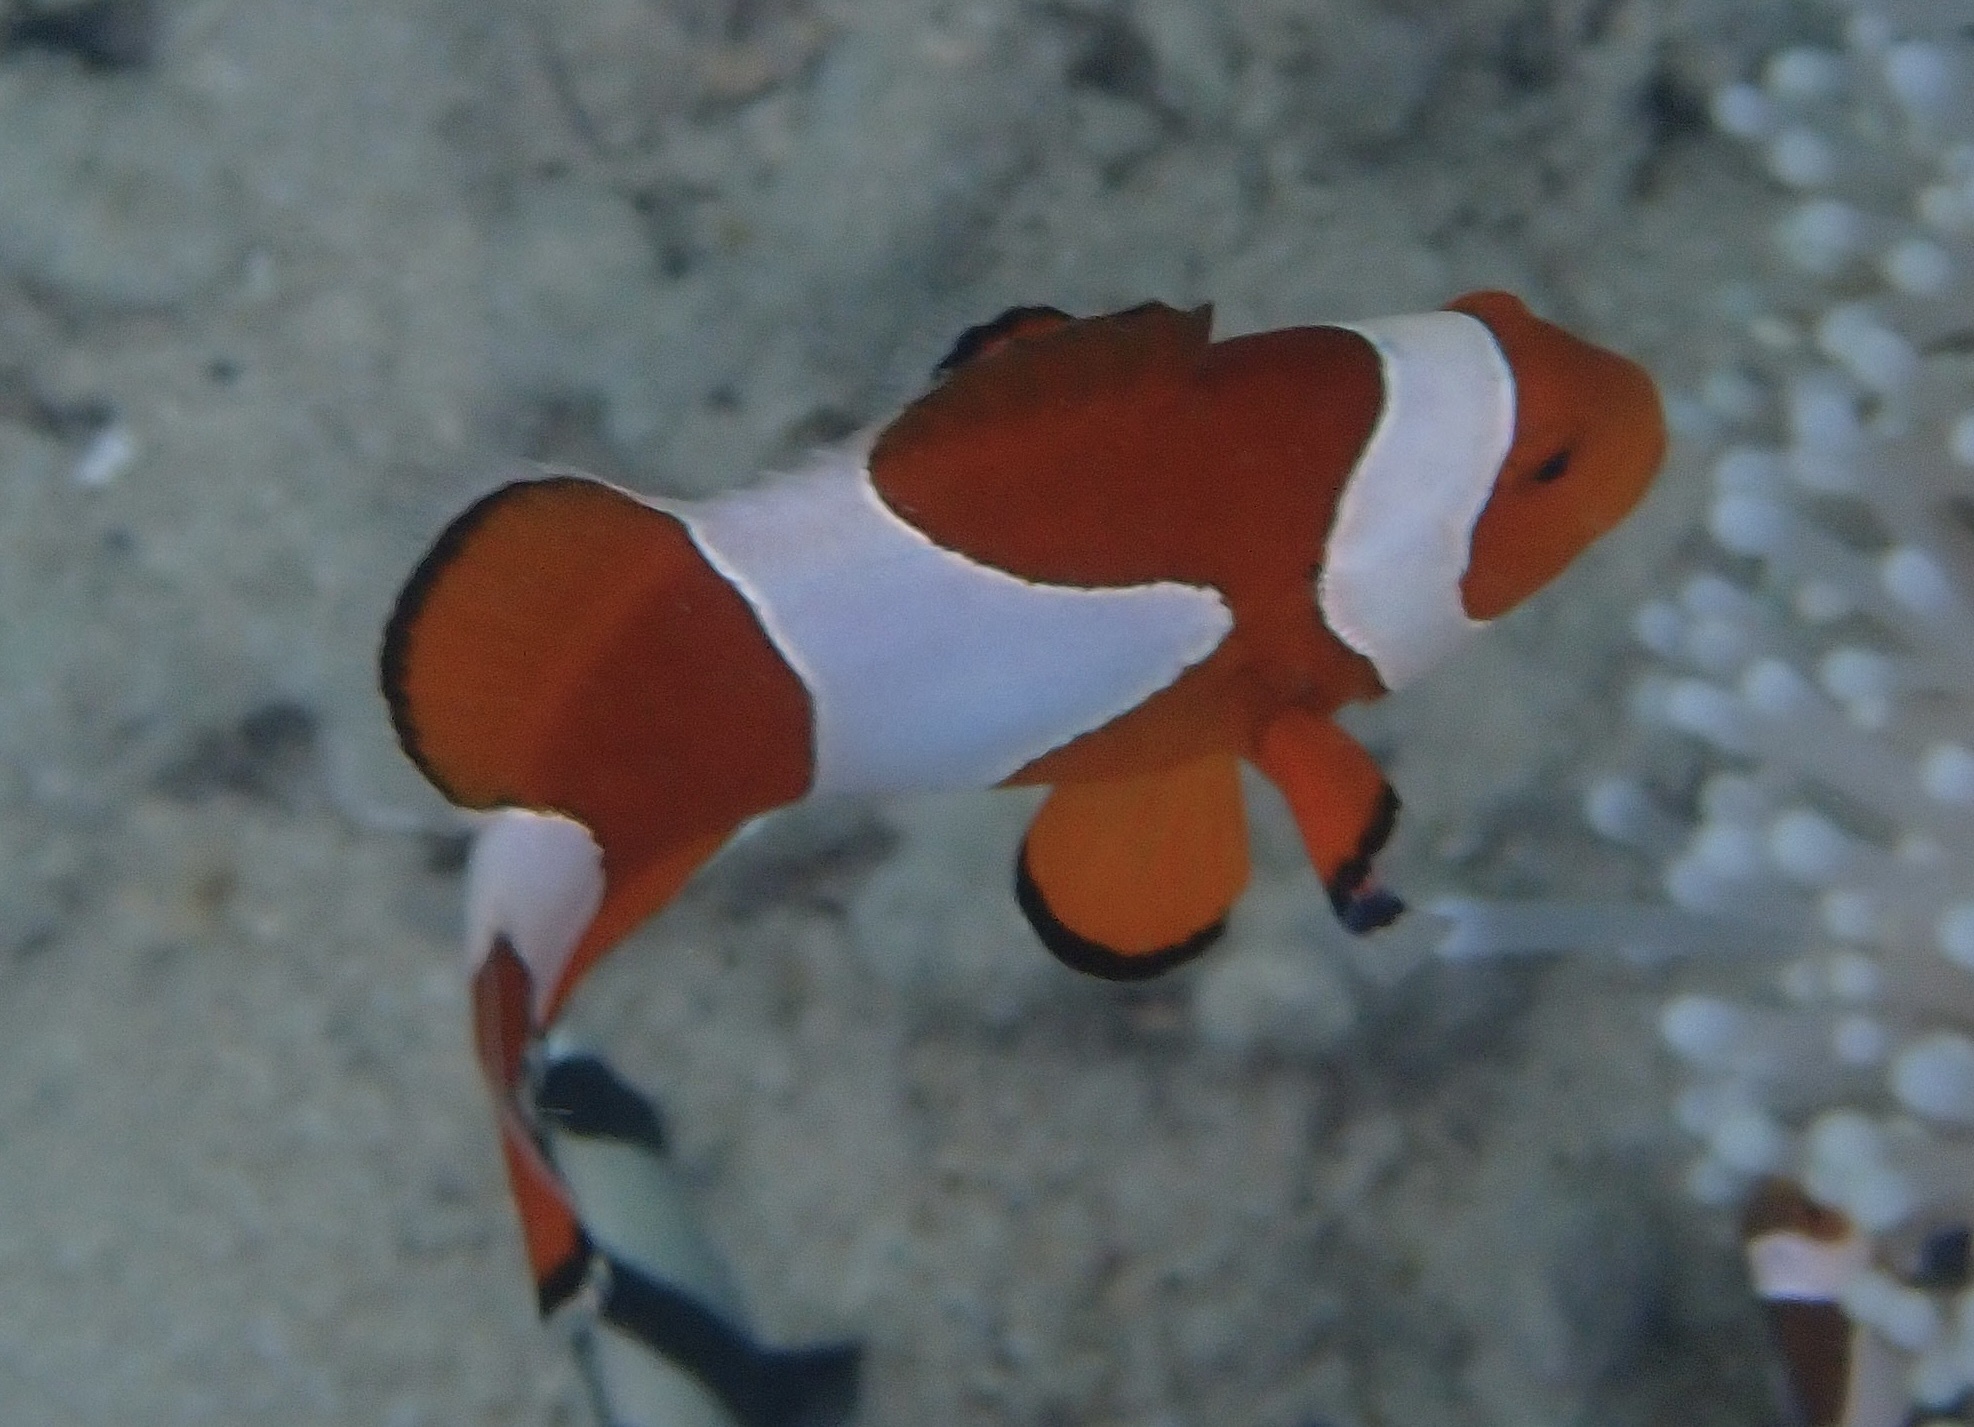
Amphiprion ocellaris (Ocellaris Anemonefish)